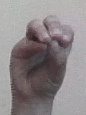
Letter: ha